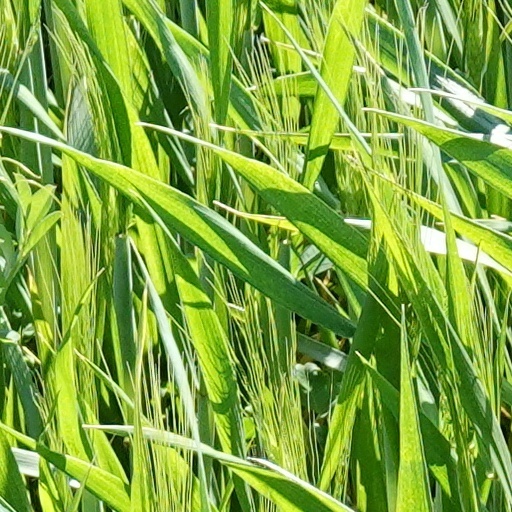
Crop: wheat